Polish Soldier Square

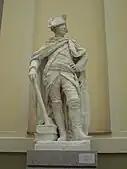
The statue of Frederick the Great, which stood at the square from 1793 to 1877. Currently in the National Museum in Szczecin.

On 10 October 1793, a statue of Frederick the Great, the King of Prussia and Elector of Brandenburg from 1740 to 1786, was unveiled at the square. It was designed by Johann Gottfried Schadow and made from marble. In 1877, as the statue begun deteriorating due to atmospheric damage, it was relocated inside, to the nearby Palace of the Pomeranian Estates Assembly. In its place at the square was placed a bronze replica.